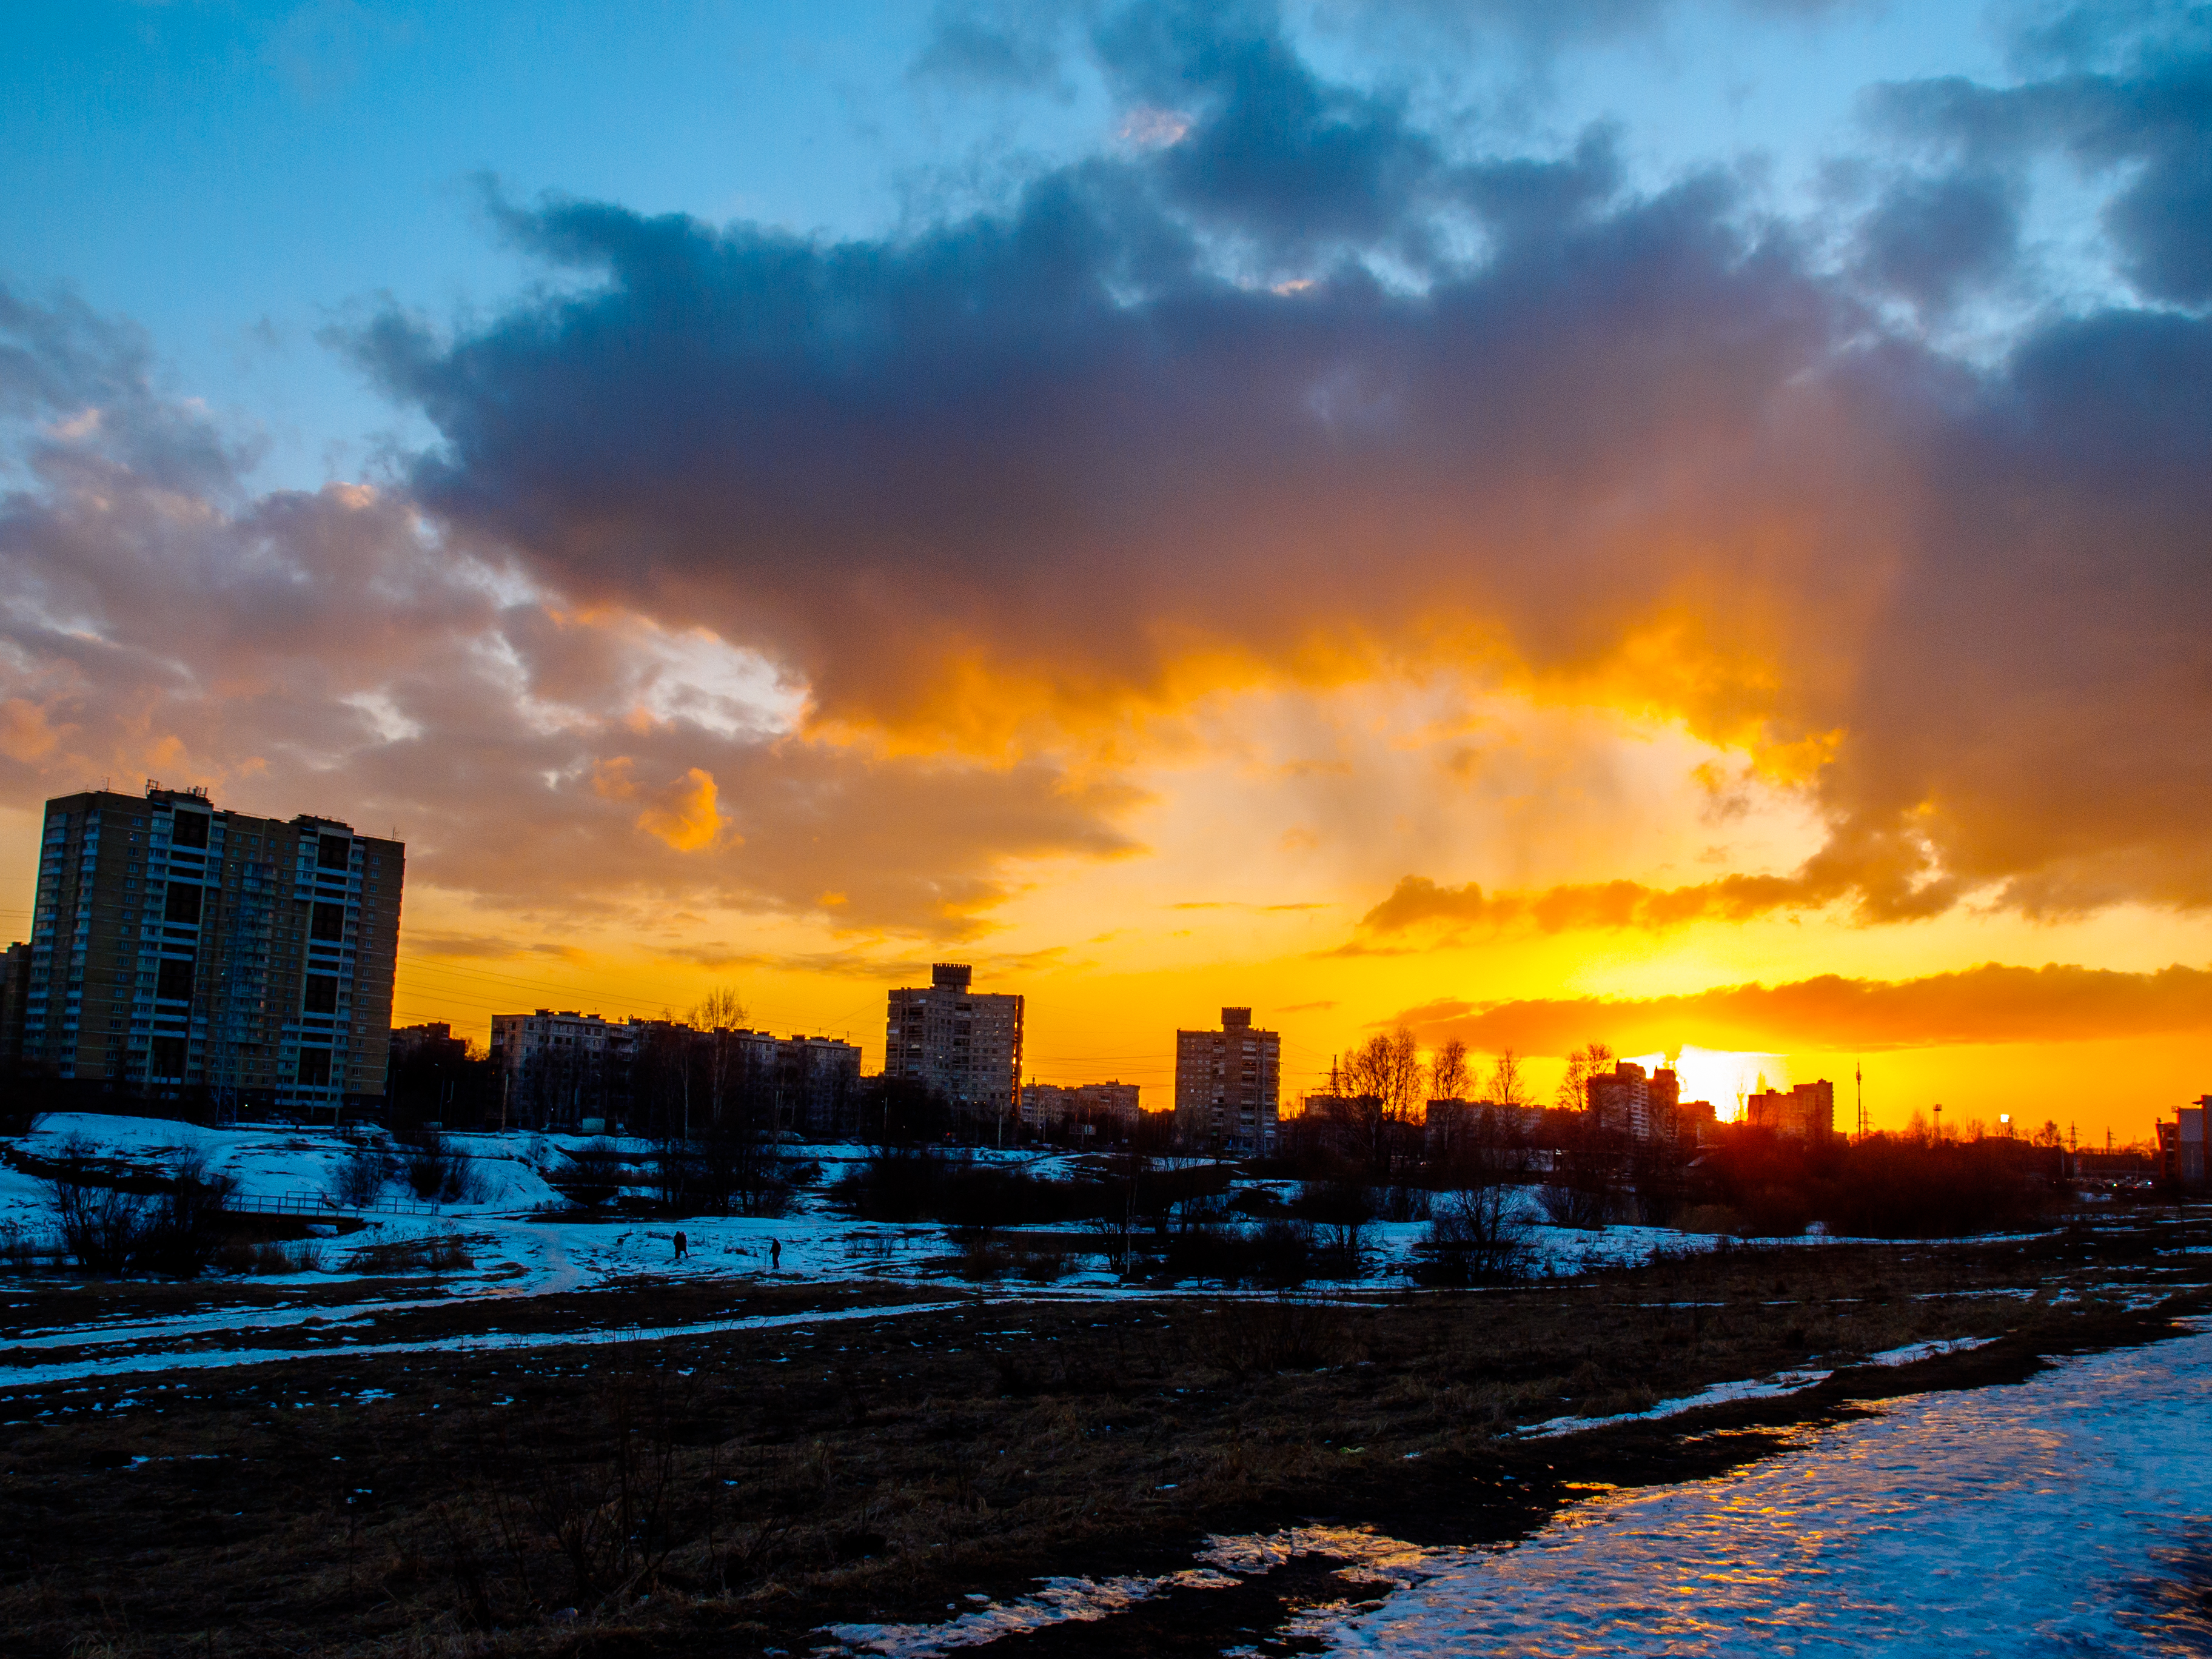
images, cloud, sky, water, atmosphere, building, blue, skyscraper, afterglow, natural landscape, dusk, sunlight, atmospheric phenomenon, landscape, red sky at morning, cumulus, sunset, horizon, tower block, cityscape, sunrise, city, calm, metropolis, urban area, freezing, tree, dawn, reflection, lake, meteorological phenomenon, wilderness, ocean, evening, winter, reservoir, night, house, downtown, wind wave, sun, skyline, condominium, tower, sea, coast, mixed use